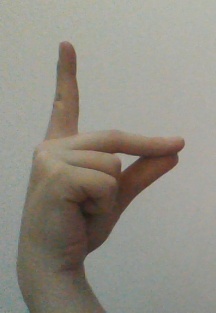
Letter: ta